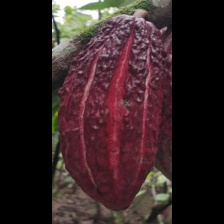
Label: sana